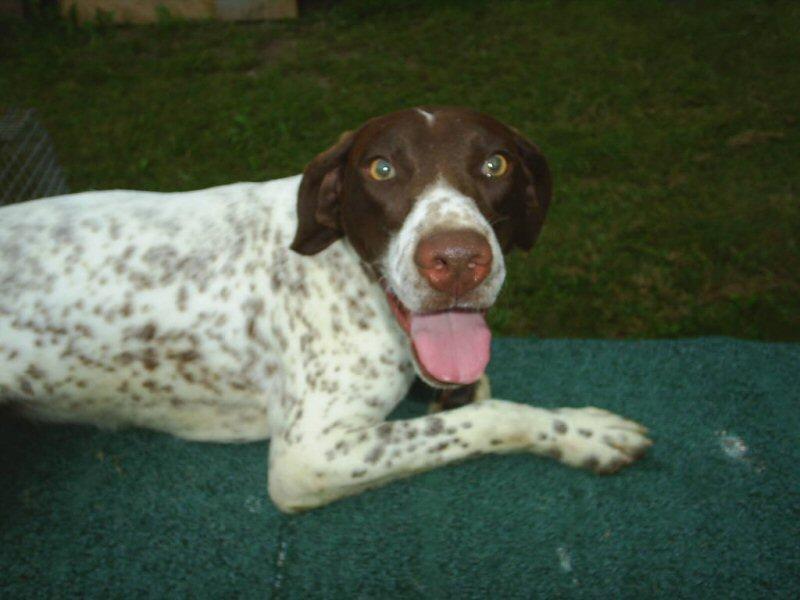
German_short-haired_pointer